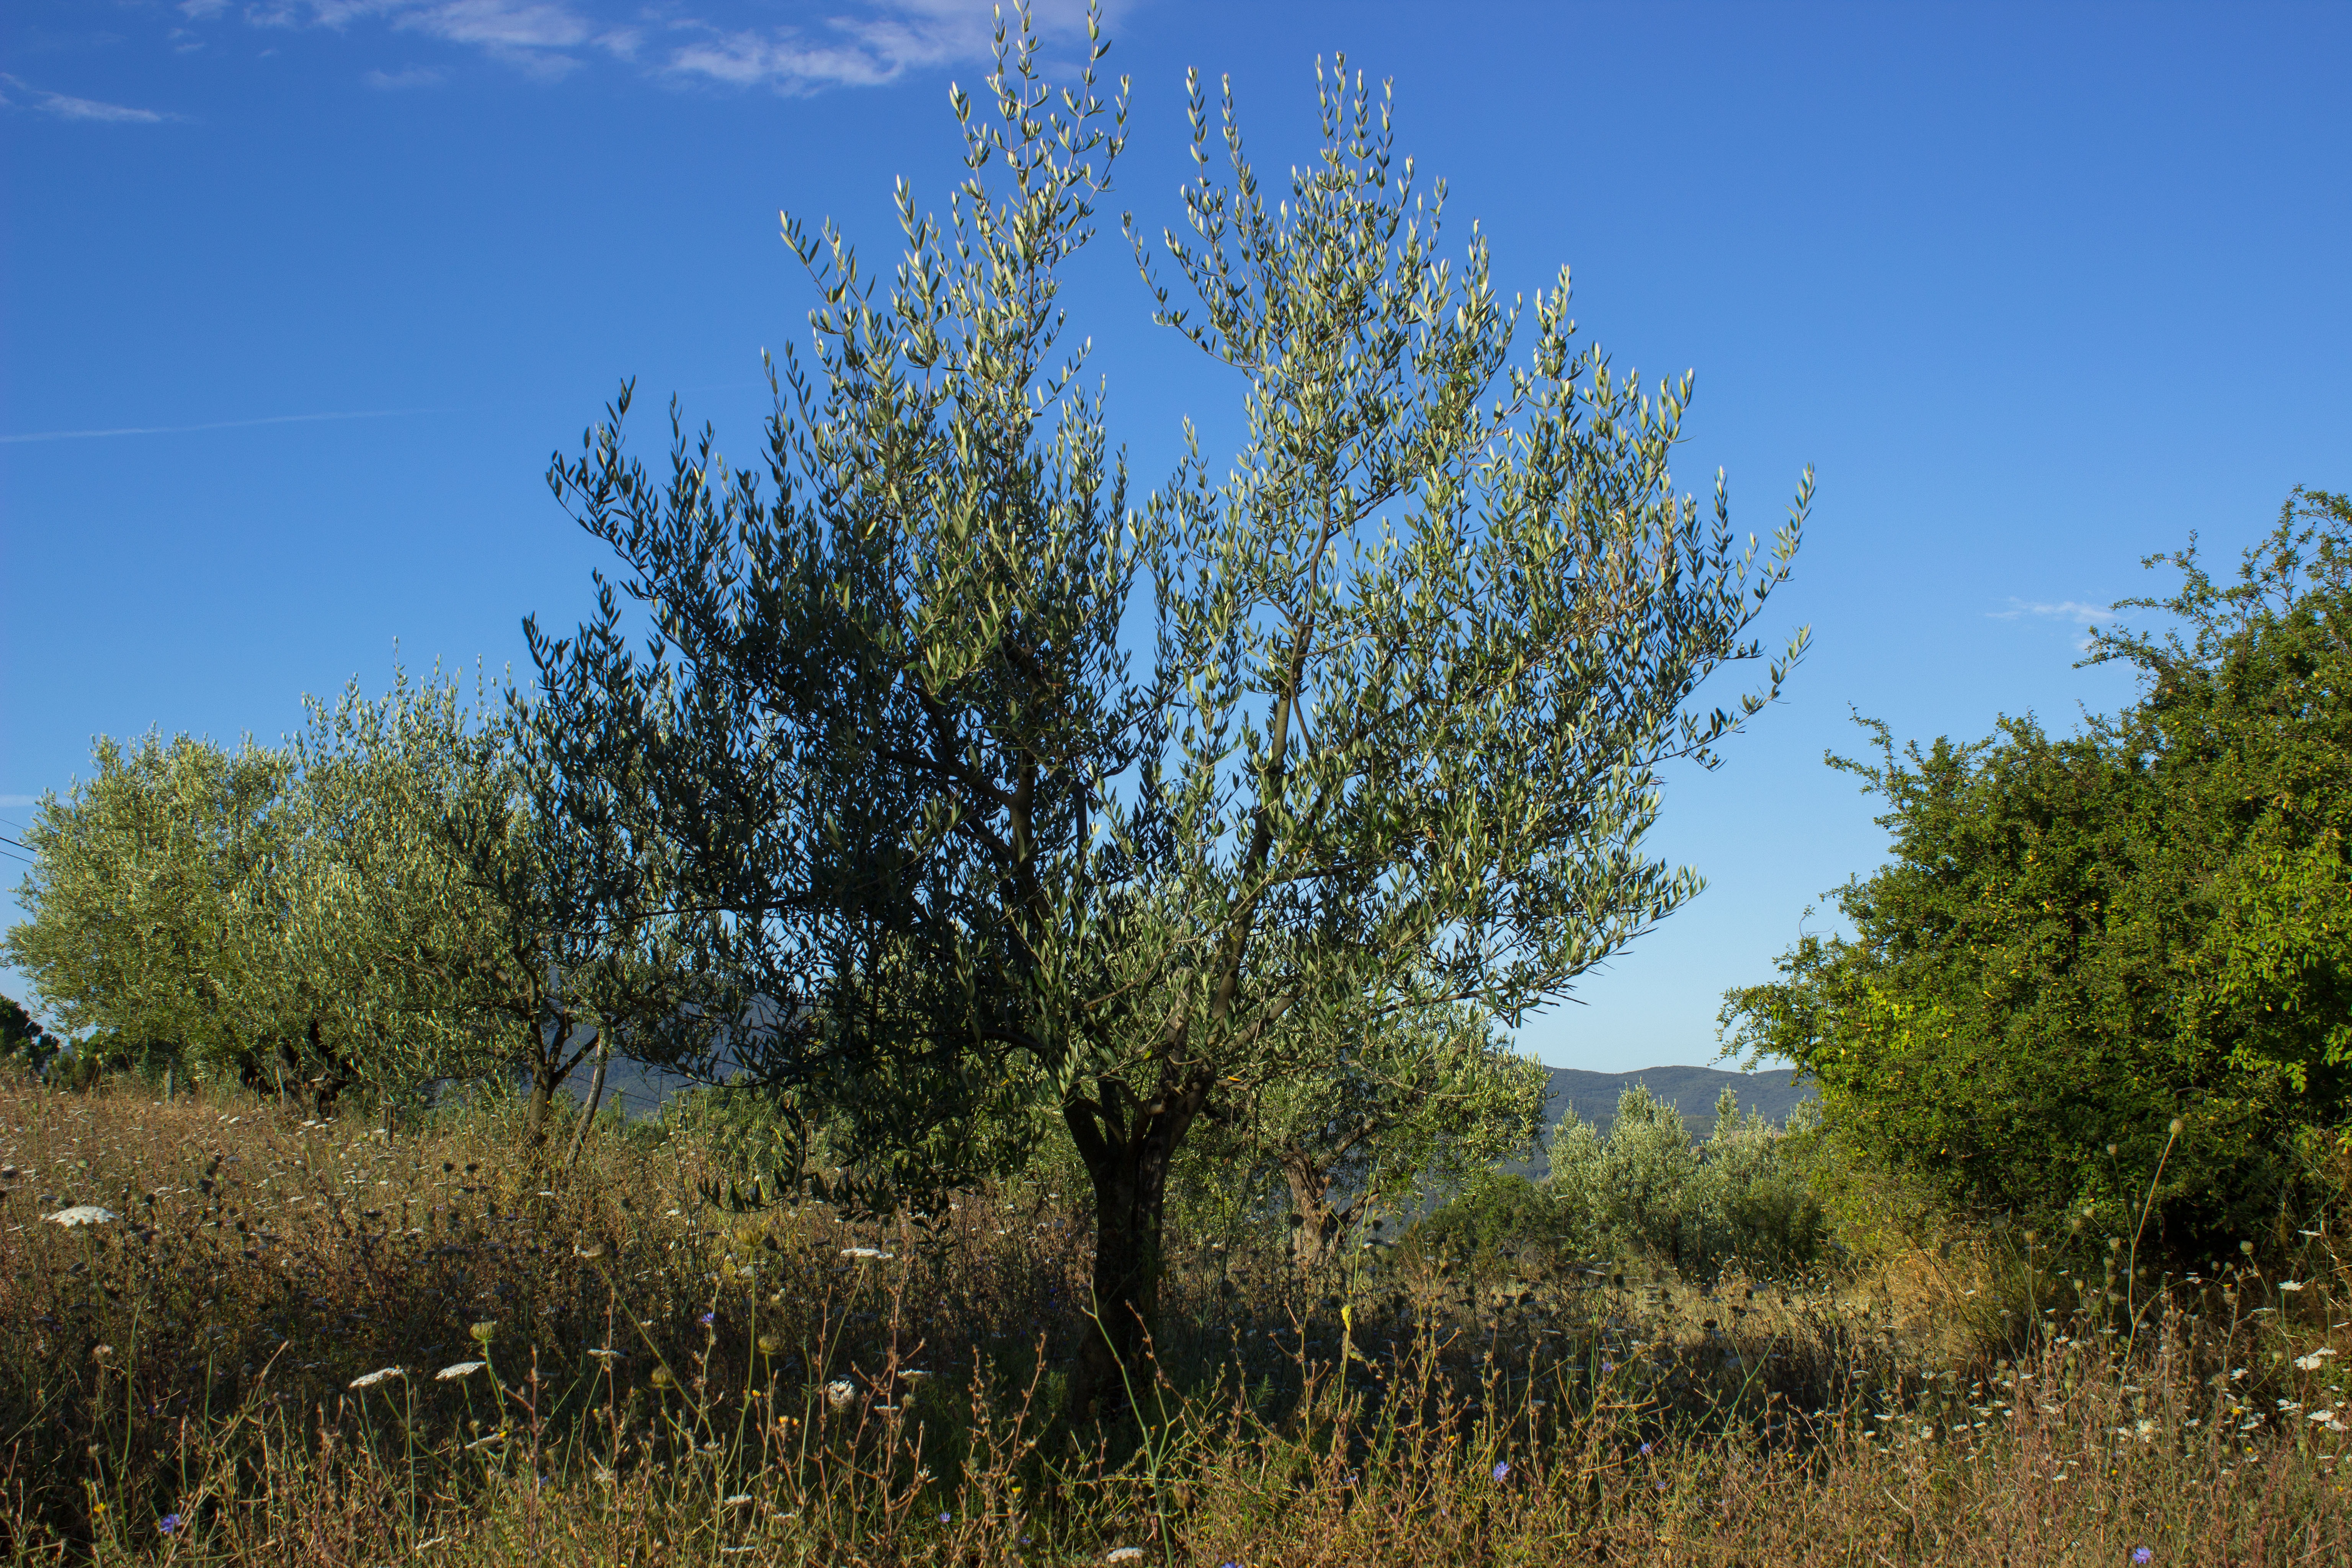
tree, nature, forest, grass, plant, meadow, prairie, flower, italy, tuscany, agriculture, flora, savanna, grassland, vegetation, shrub, wetland, olivier, woodland, olives, habitat, ecosystem, olive tree, rural area, flowering plant, biome, natural environment, woody plant, land plant